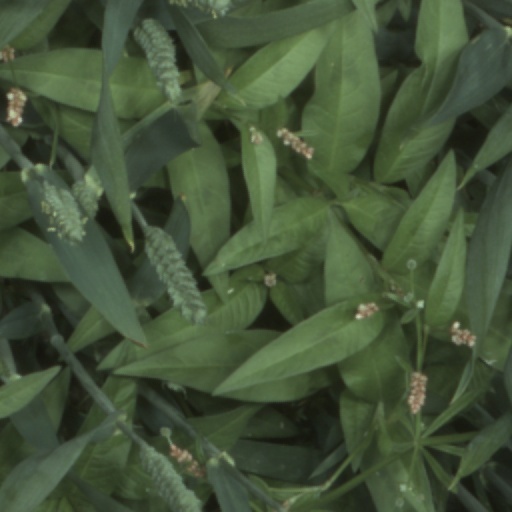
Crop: wheat